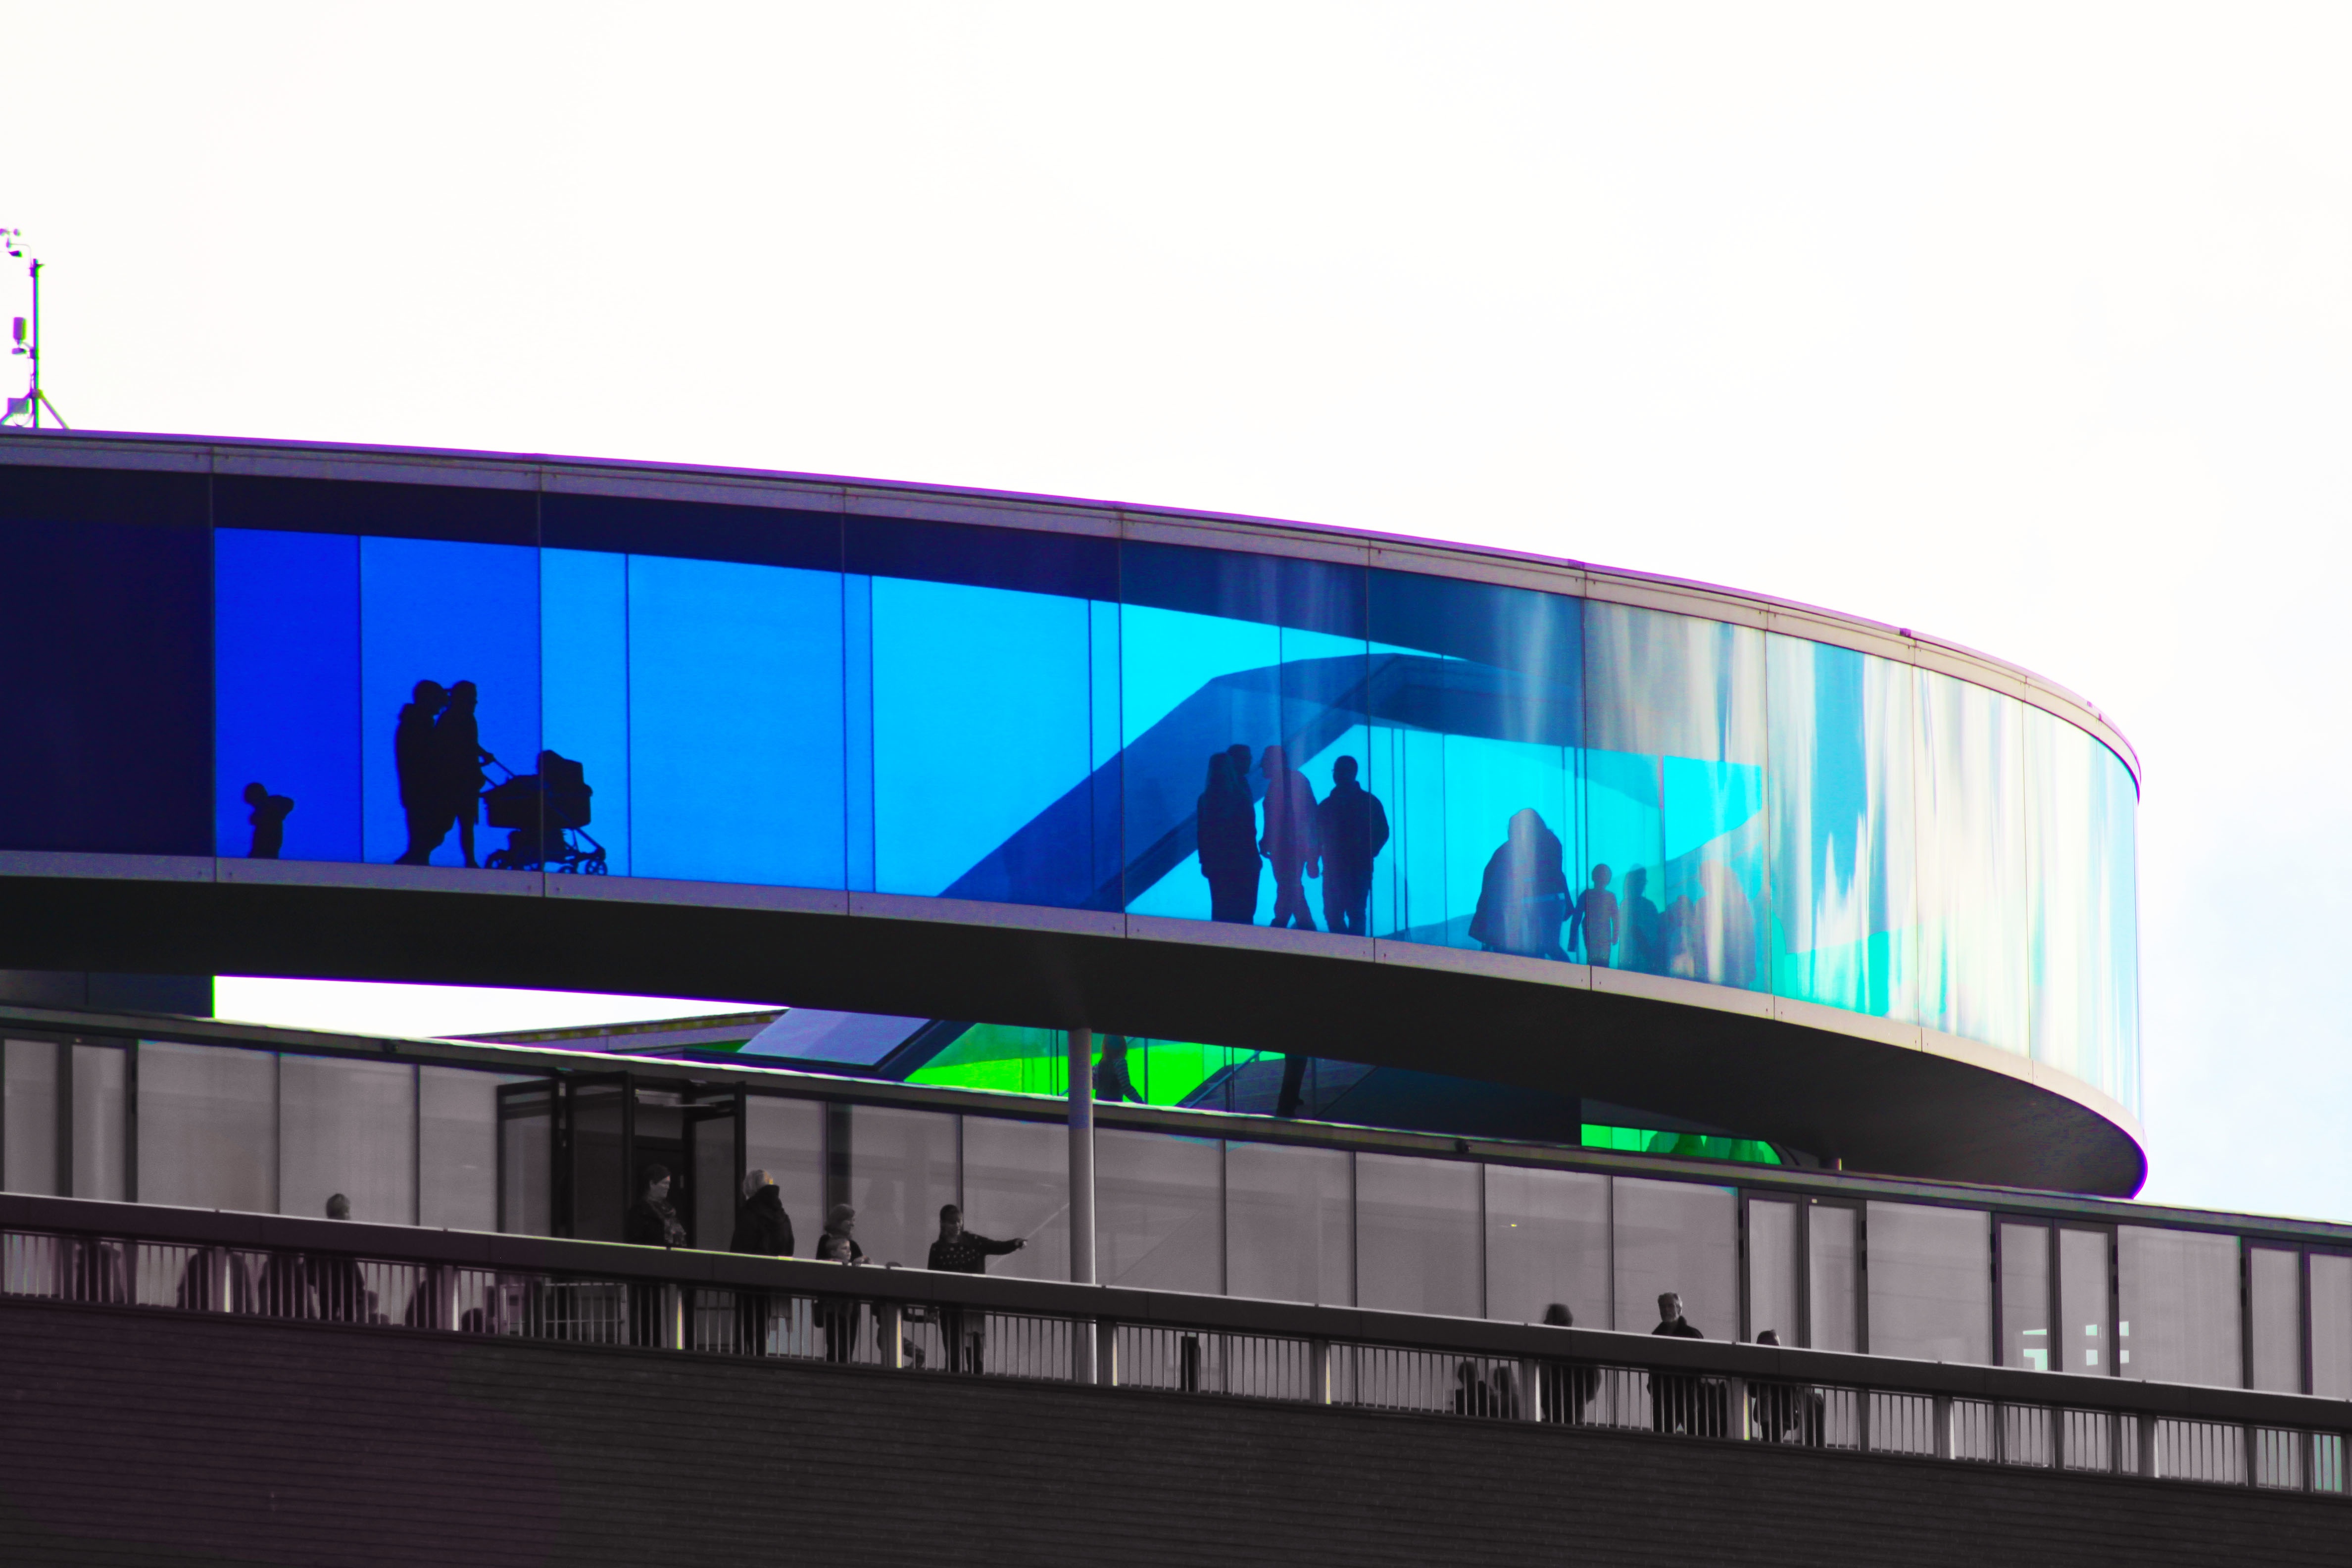
structure, advertising, facade, signage, stadium, public transport, shape, billboard, sport venue, display device, electronic signage, flat panel display, led display